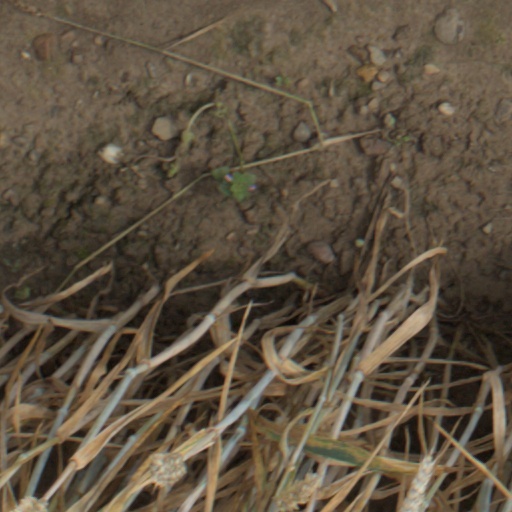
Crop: wheat